Brumadinho dam disaster

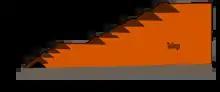
Schematic cross section showing design of failed dam

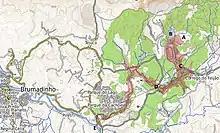
Path of mudflow after dam failure

Córrego do Feijão's Dam I collapsed just after noon, at 12:28 p.m. on 25 January 2019, unleashing a toxic tidal wave of around 12 million cubic metres of tailings. The mudflow quickly engulfed the mine's administrative area, burying hundreds of the mine's employees alive, including scores in the cafeteria during their lunch break. The deluge of mining waste continued downhill towards "Vila Ferteco", a small community about from the mine, killing at least seven people at a bed and breakfast and collapsing a railway bridge along the way. By 3:50 p.m., the mud had travelled over , reaching the Paraopeba River, the region's main river, which supplies water to one-third of the Greater Belo Horizonte region.